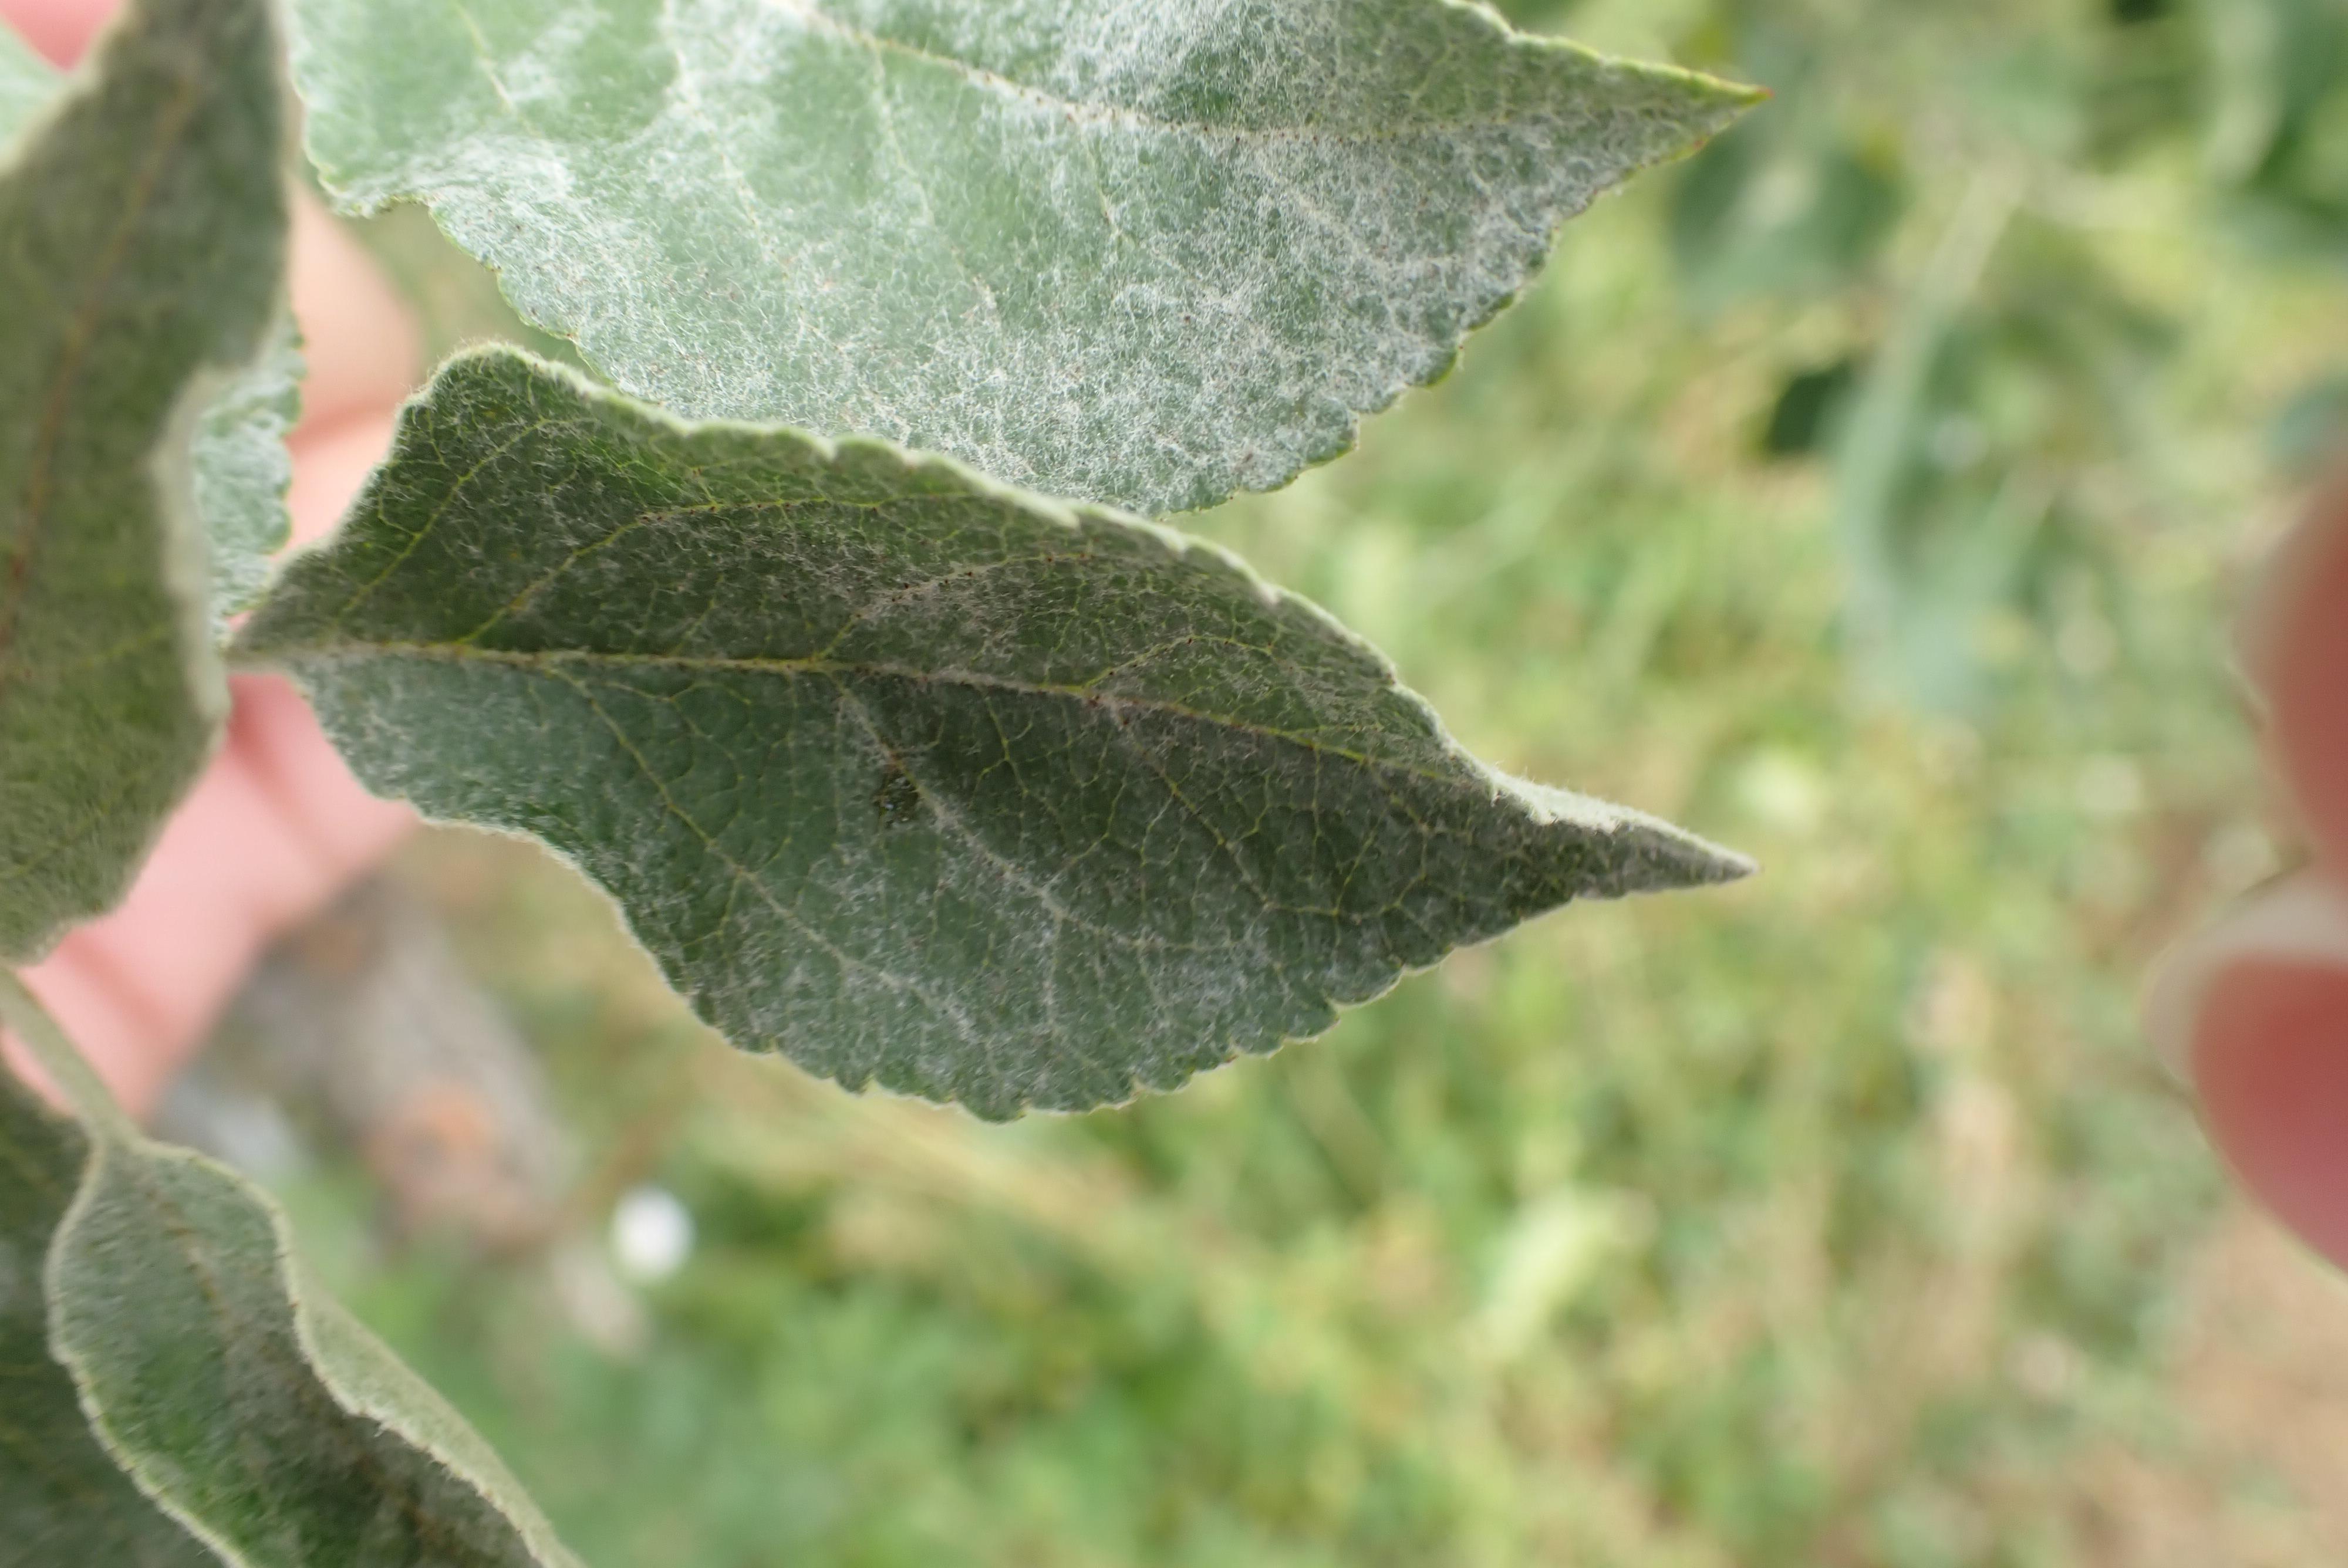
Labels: healthy